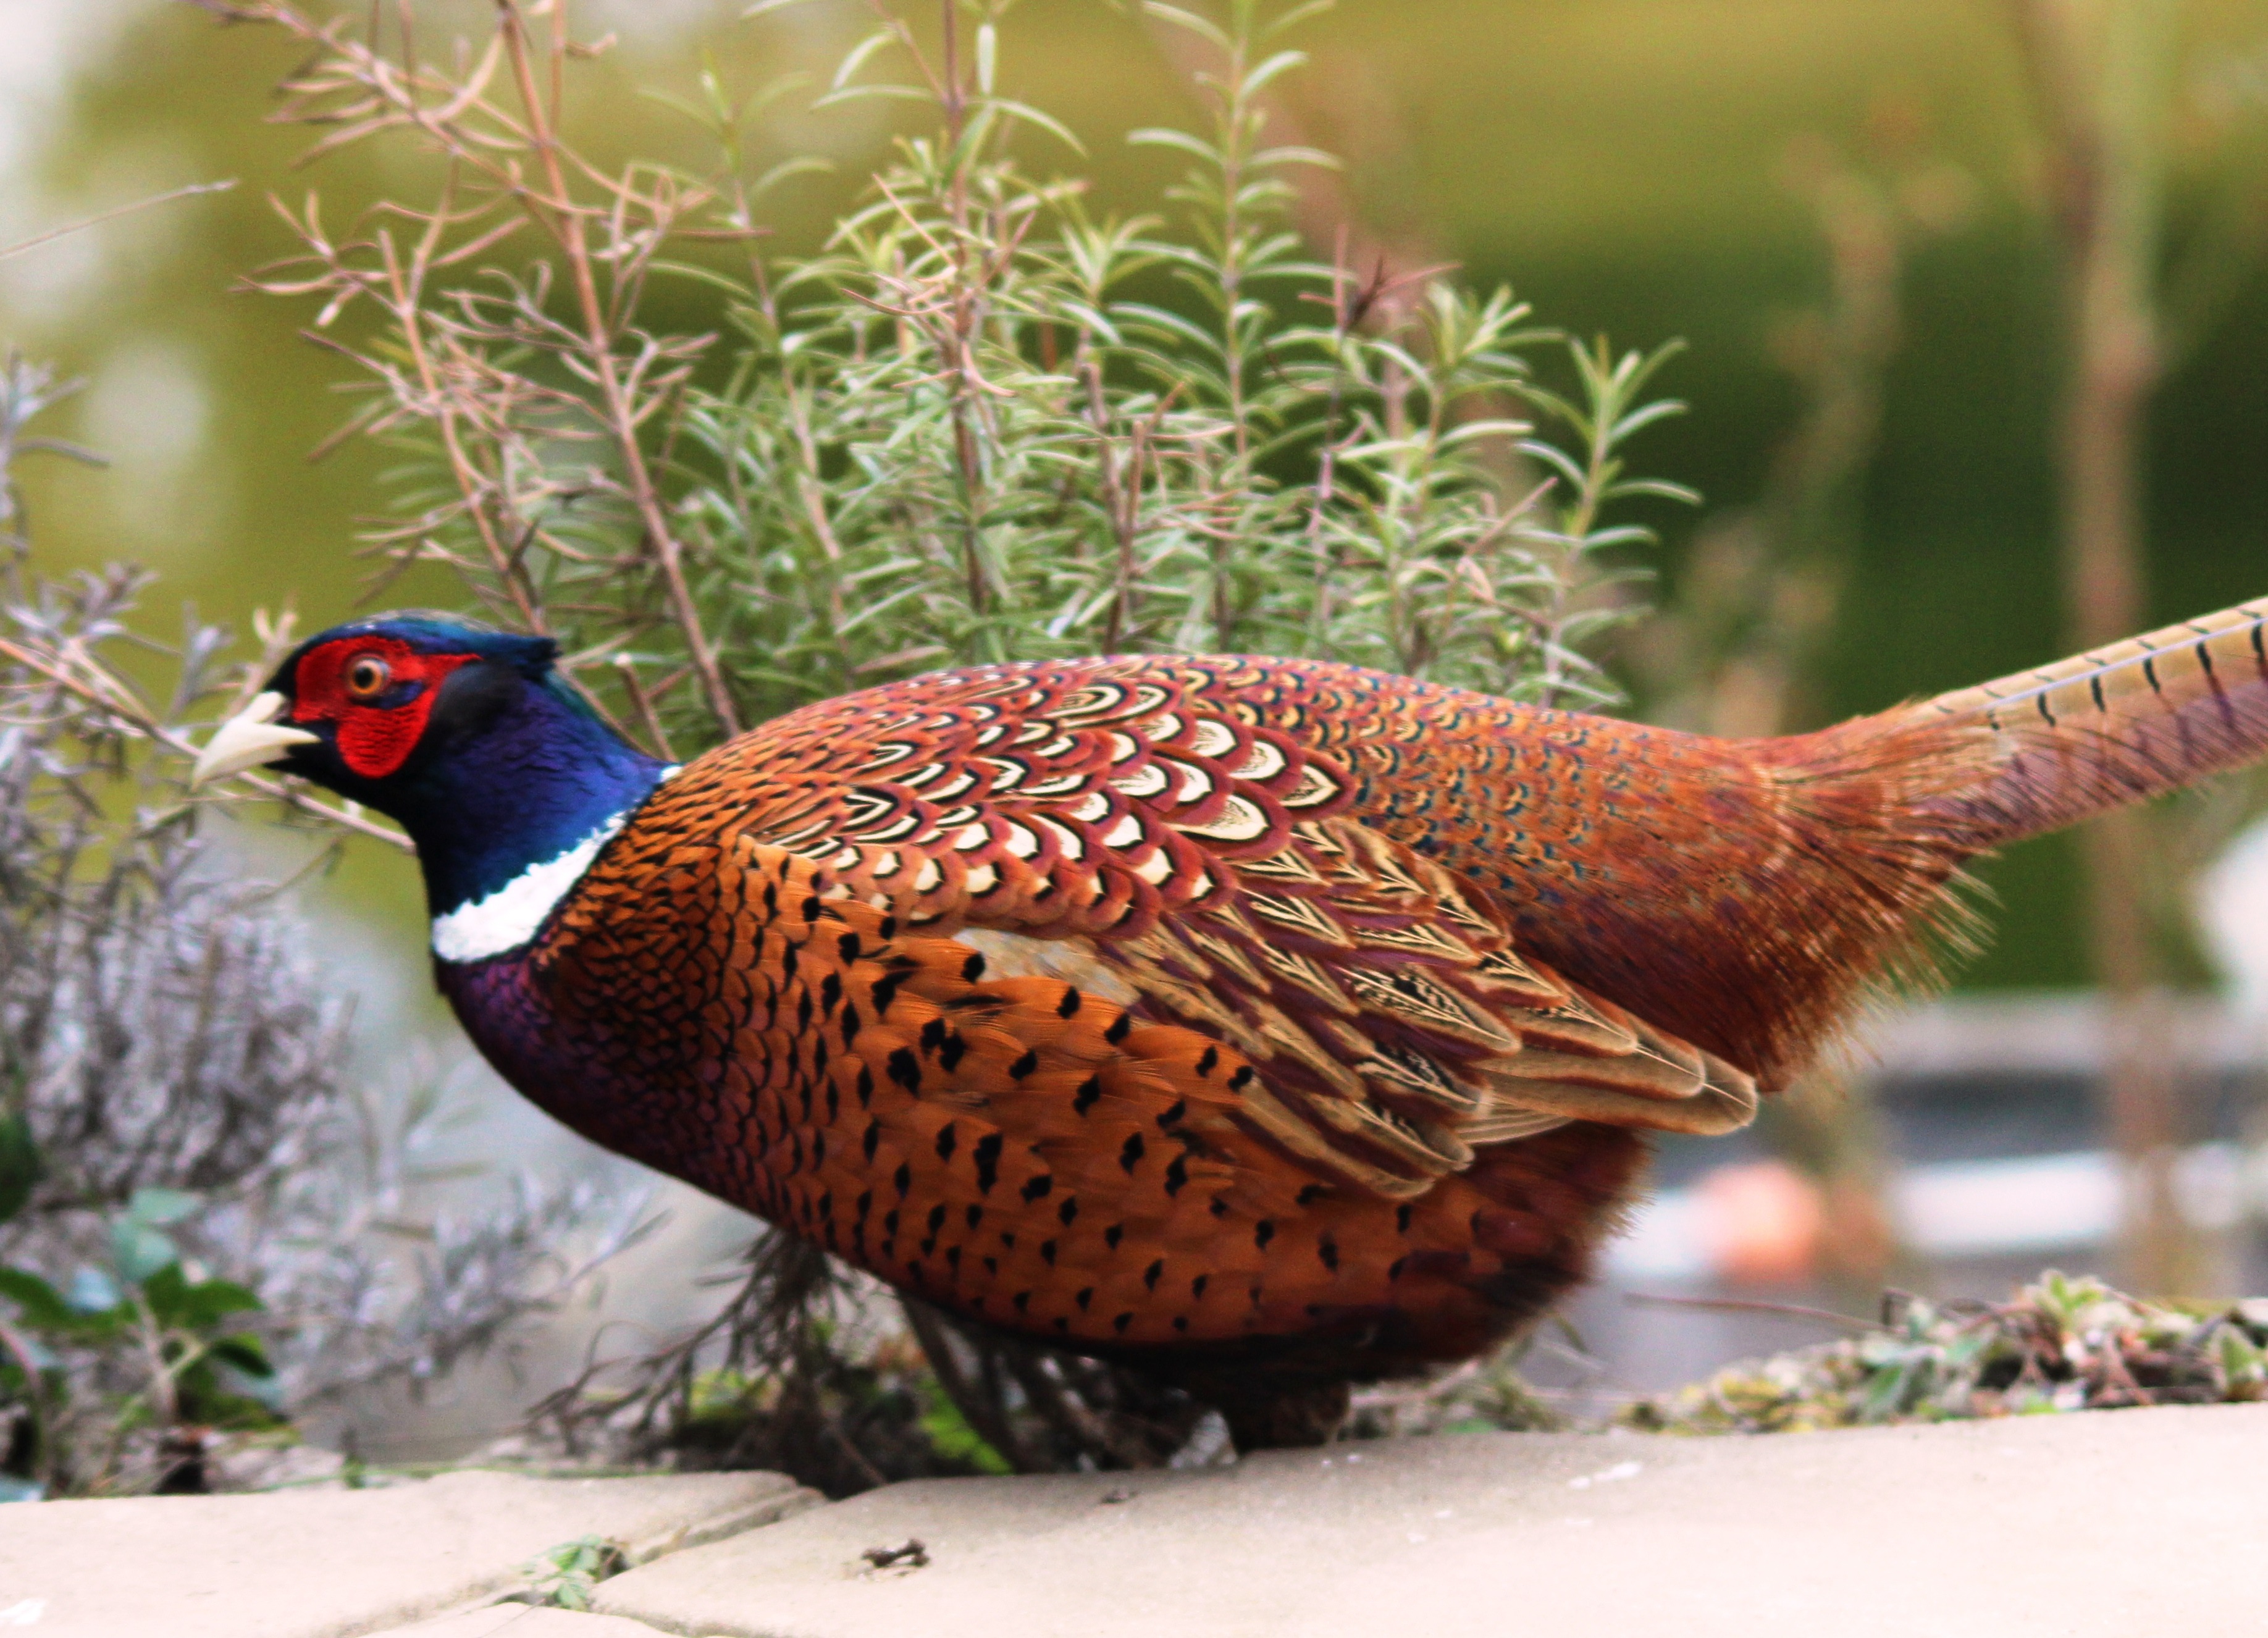
bird, animal, wildlife, beak, colorful, fowl, fauna, plumage, pheasant, drawing, galliformes, vertebrate, species, hahn, males, phasianidae, tail feathers, wild turkey, phasianus colchicus